Convoy OA 178

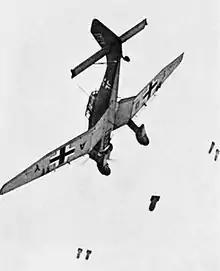

At 33 Junkers Ju 87 dive bombers of III./StG51 attacked Portland, escorted by Bf 110 heavy fighters (destroyers) of V./ and two of Bf 109s from 1./LG1. The auxiliary anti-aircraft ship (Captain H. P. Wilson Rtd) had been commissioned on 6 June 1940 and carried four twin high-angle 4-inch turrets, two quadruple 2-pounder pom-pom guns and several Vickers .50 machine guns. "Foylebank" had been based at the harbour for anti-aircraft defence since 9 June. When the "Stukas" bombed, they dived at angles of up to 90° towards the stern of the ship; at the dive-bomber eased to 45°, the pilot aligning the gun sight on the stern of the ship and opening fire, the bullets moving forwards from the stern to the stem of the ship. The pilot released the bombs as he saw the machine-gun fire pass beyond the bows and hit the water. The pilot had also set the altimeter to the local altitude above mean sea level and a siren blared to warn him to bomb and begin to pull out of the dive. As the "Stuka" recovered from its dive, the rear-gunner opened fire to keep heads down; the raid took four minutes.